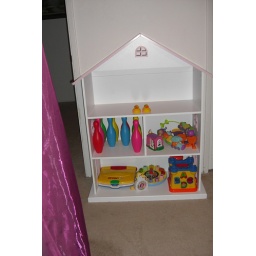
there are usually a lot more ducks on the top shelf, but they are on vacation in the kitchen